Tooth-billed hummingbird

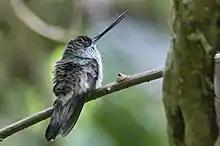
Tooth-billed hummingbird

The tooth-billed hummingbird (Androdon aequatorialis) is a species of bird from the family Trochilidae. It is monotypic within the genus Androdon. It is found in humid forests in western Colombia, north-western Ecuador (south to Pichincha Province), and far eastern Panama (Darién Province). While generally scarce, localized and associated with the highly threatened humid sections of the Chocó, its range remains relatively large, and it is therefore considered to be of least concern by BirdLife International.